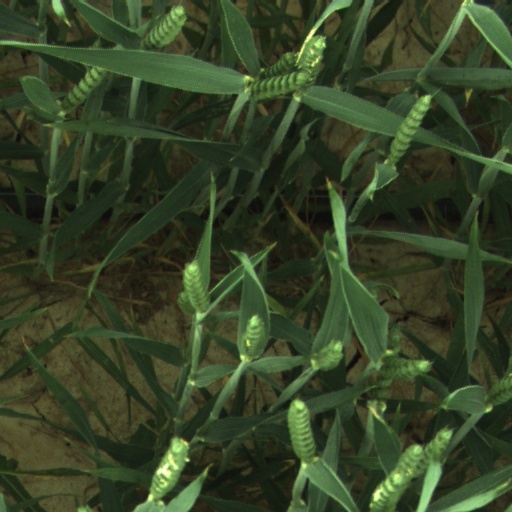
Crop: wheat